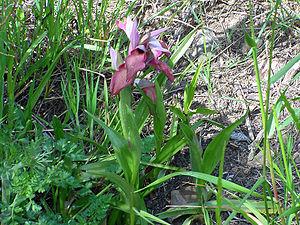
Le Dramont est un hameau de Saint-Raphaël.